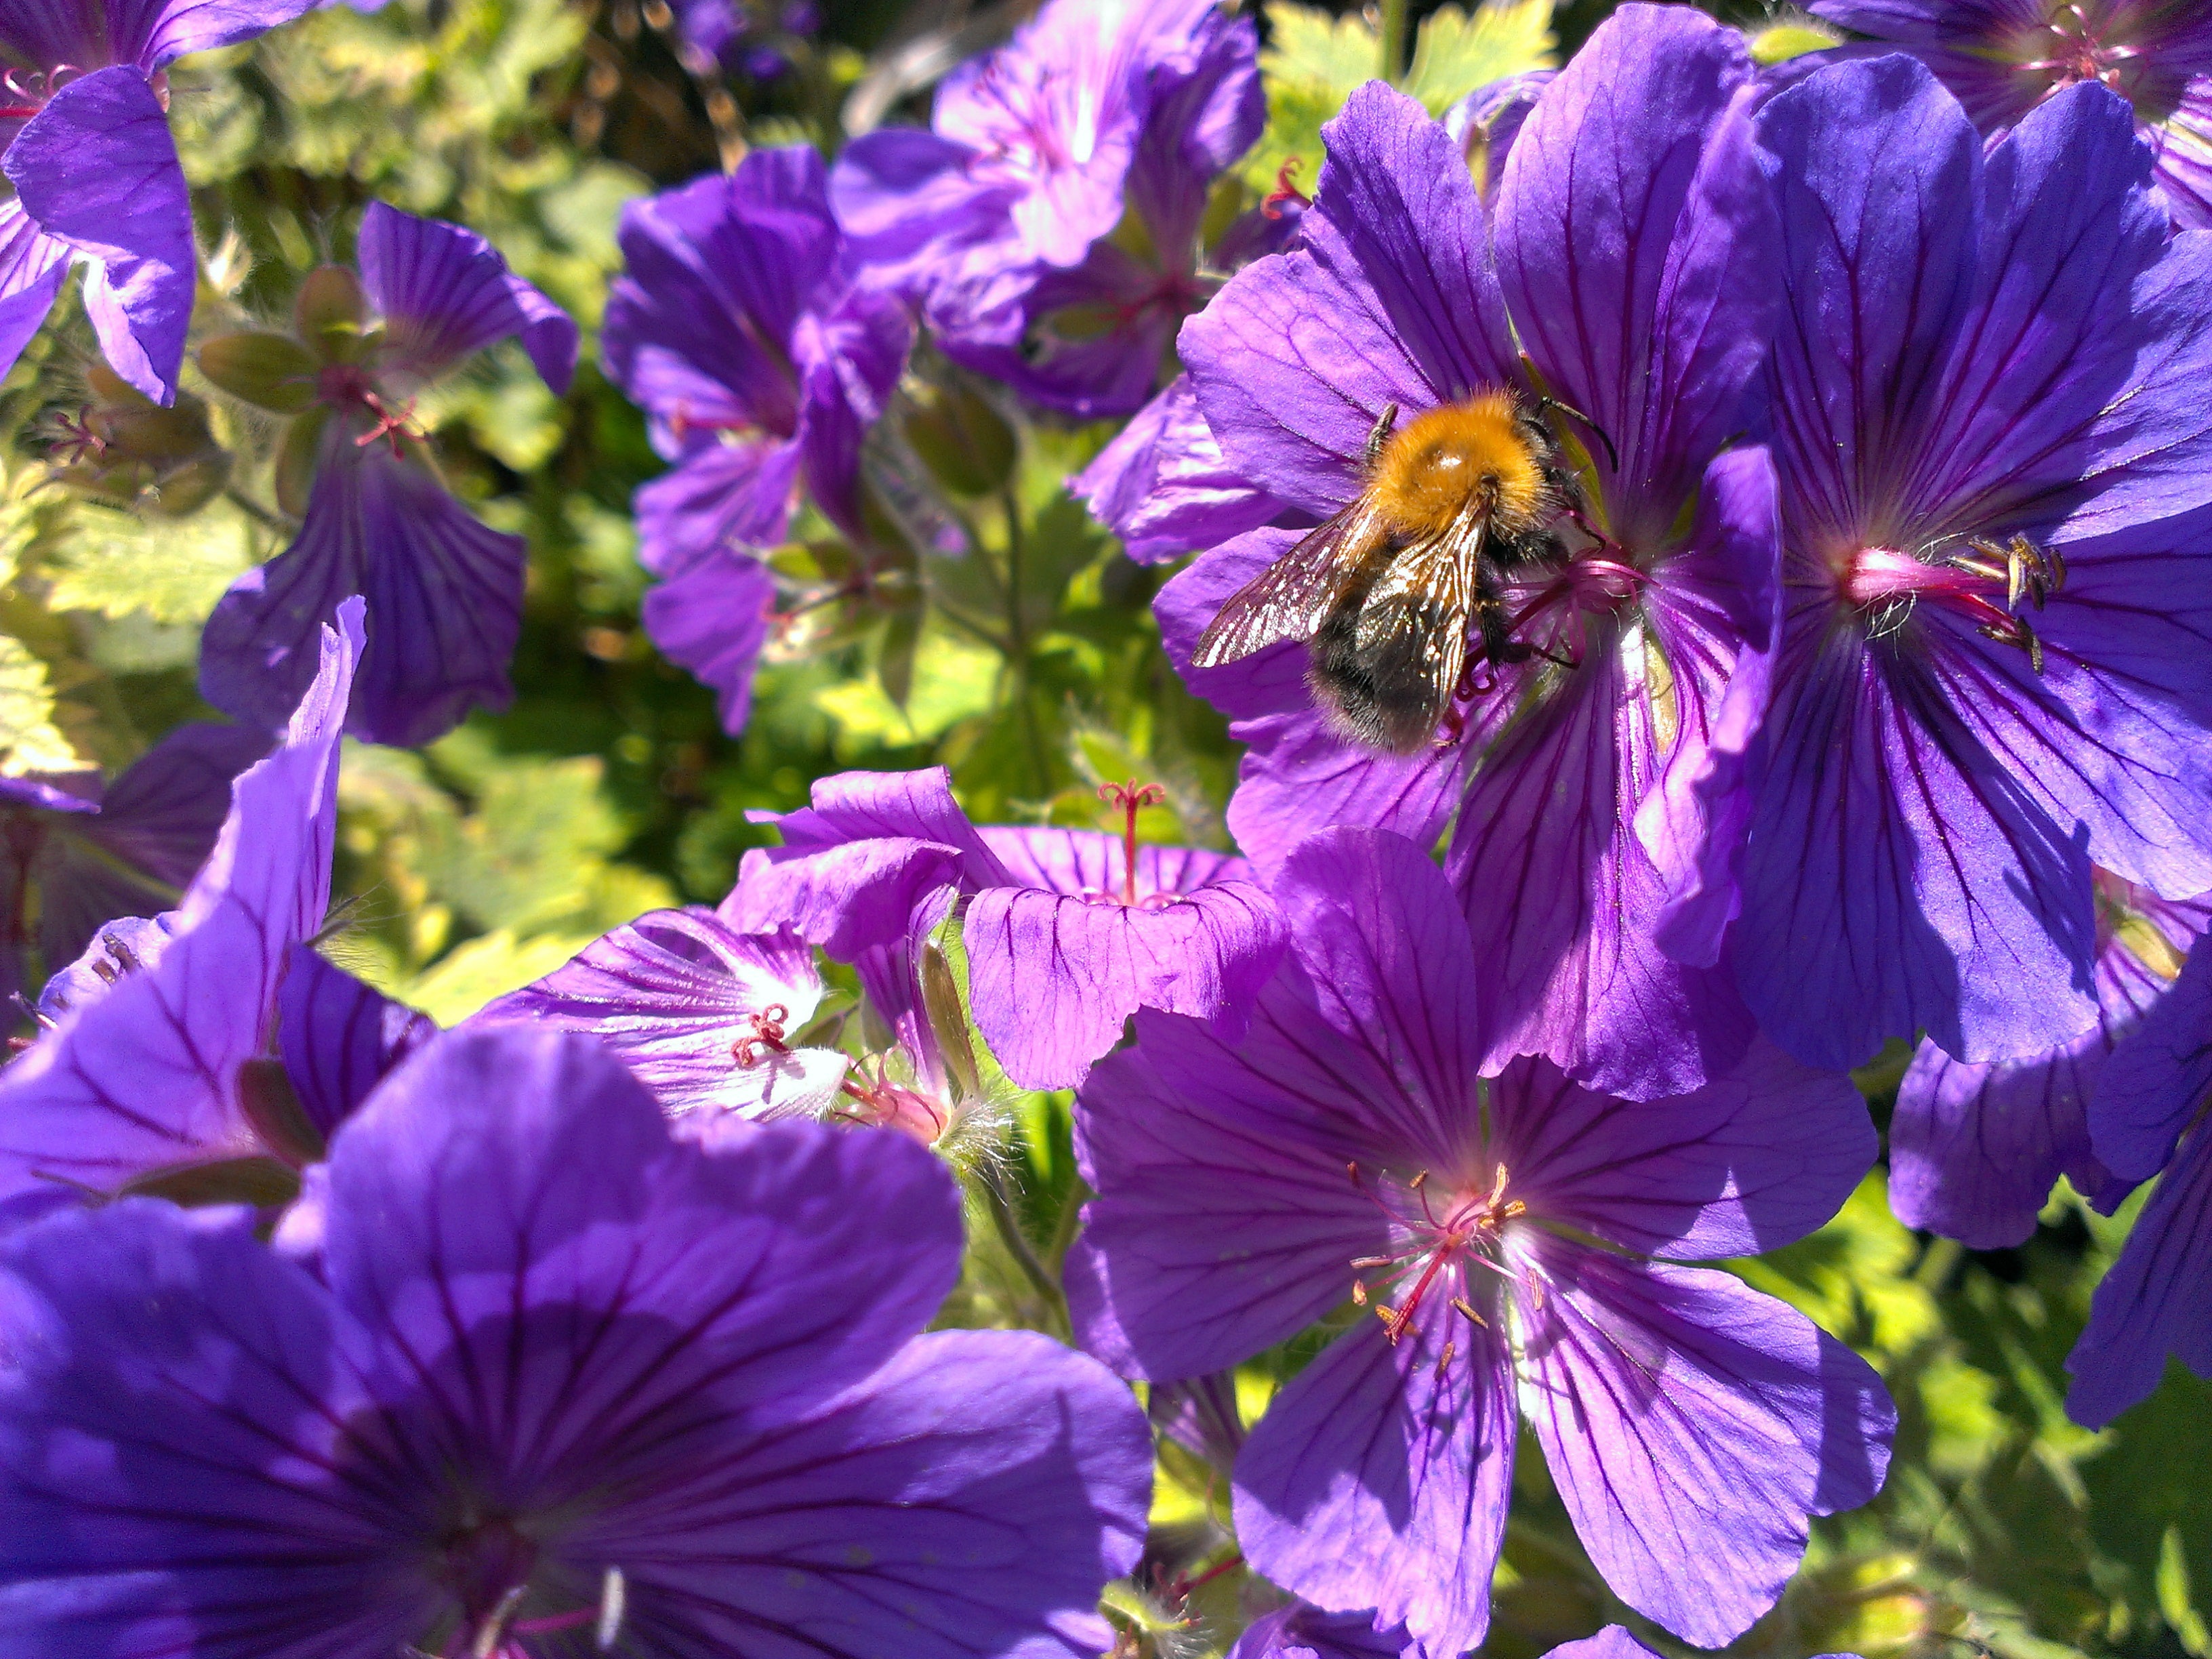
blossom, plant, flower, petal, insect, pollinate, flora, wildflower, flowers, bee, nectar, flowering plant, annual plant, land plant, garden cosmos